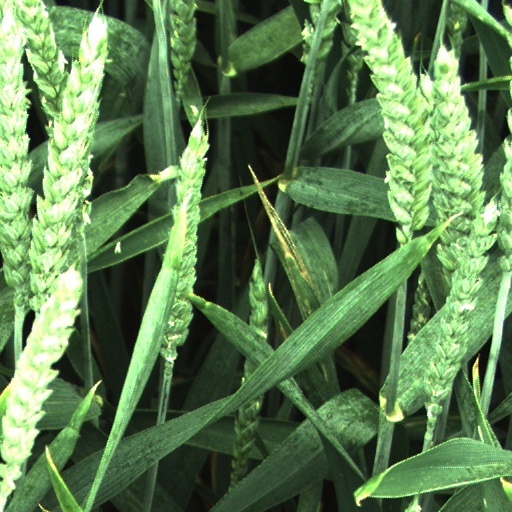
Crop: wheat